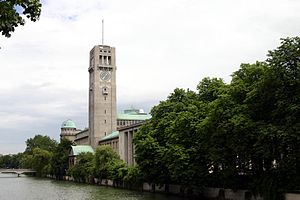
Deutsches Museum
Deutsches Museum
Deutsches Museum i München, Tyskland, er verdens største museum tilegnet teknologi og videnskab, med omkring 1,5 million besøgende hvert år og 28.000 udstillede genstande fra 50 grene indenfor videnskab og teknologi. Museumet blev grundlagt den 28. juni 1903 ved et møde i Verein Deutscher Ingenieure på initativ af Oskar von Miller. Museets fulde navn er Deutsches Museum von Meisterwerken der Naturwissenschaft und Technik. Det er det største museum i München.